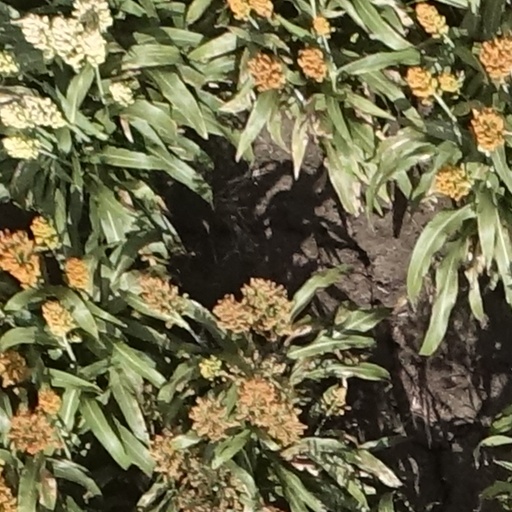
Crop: sorghum